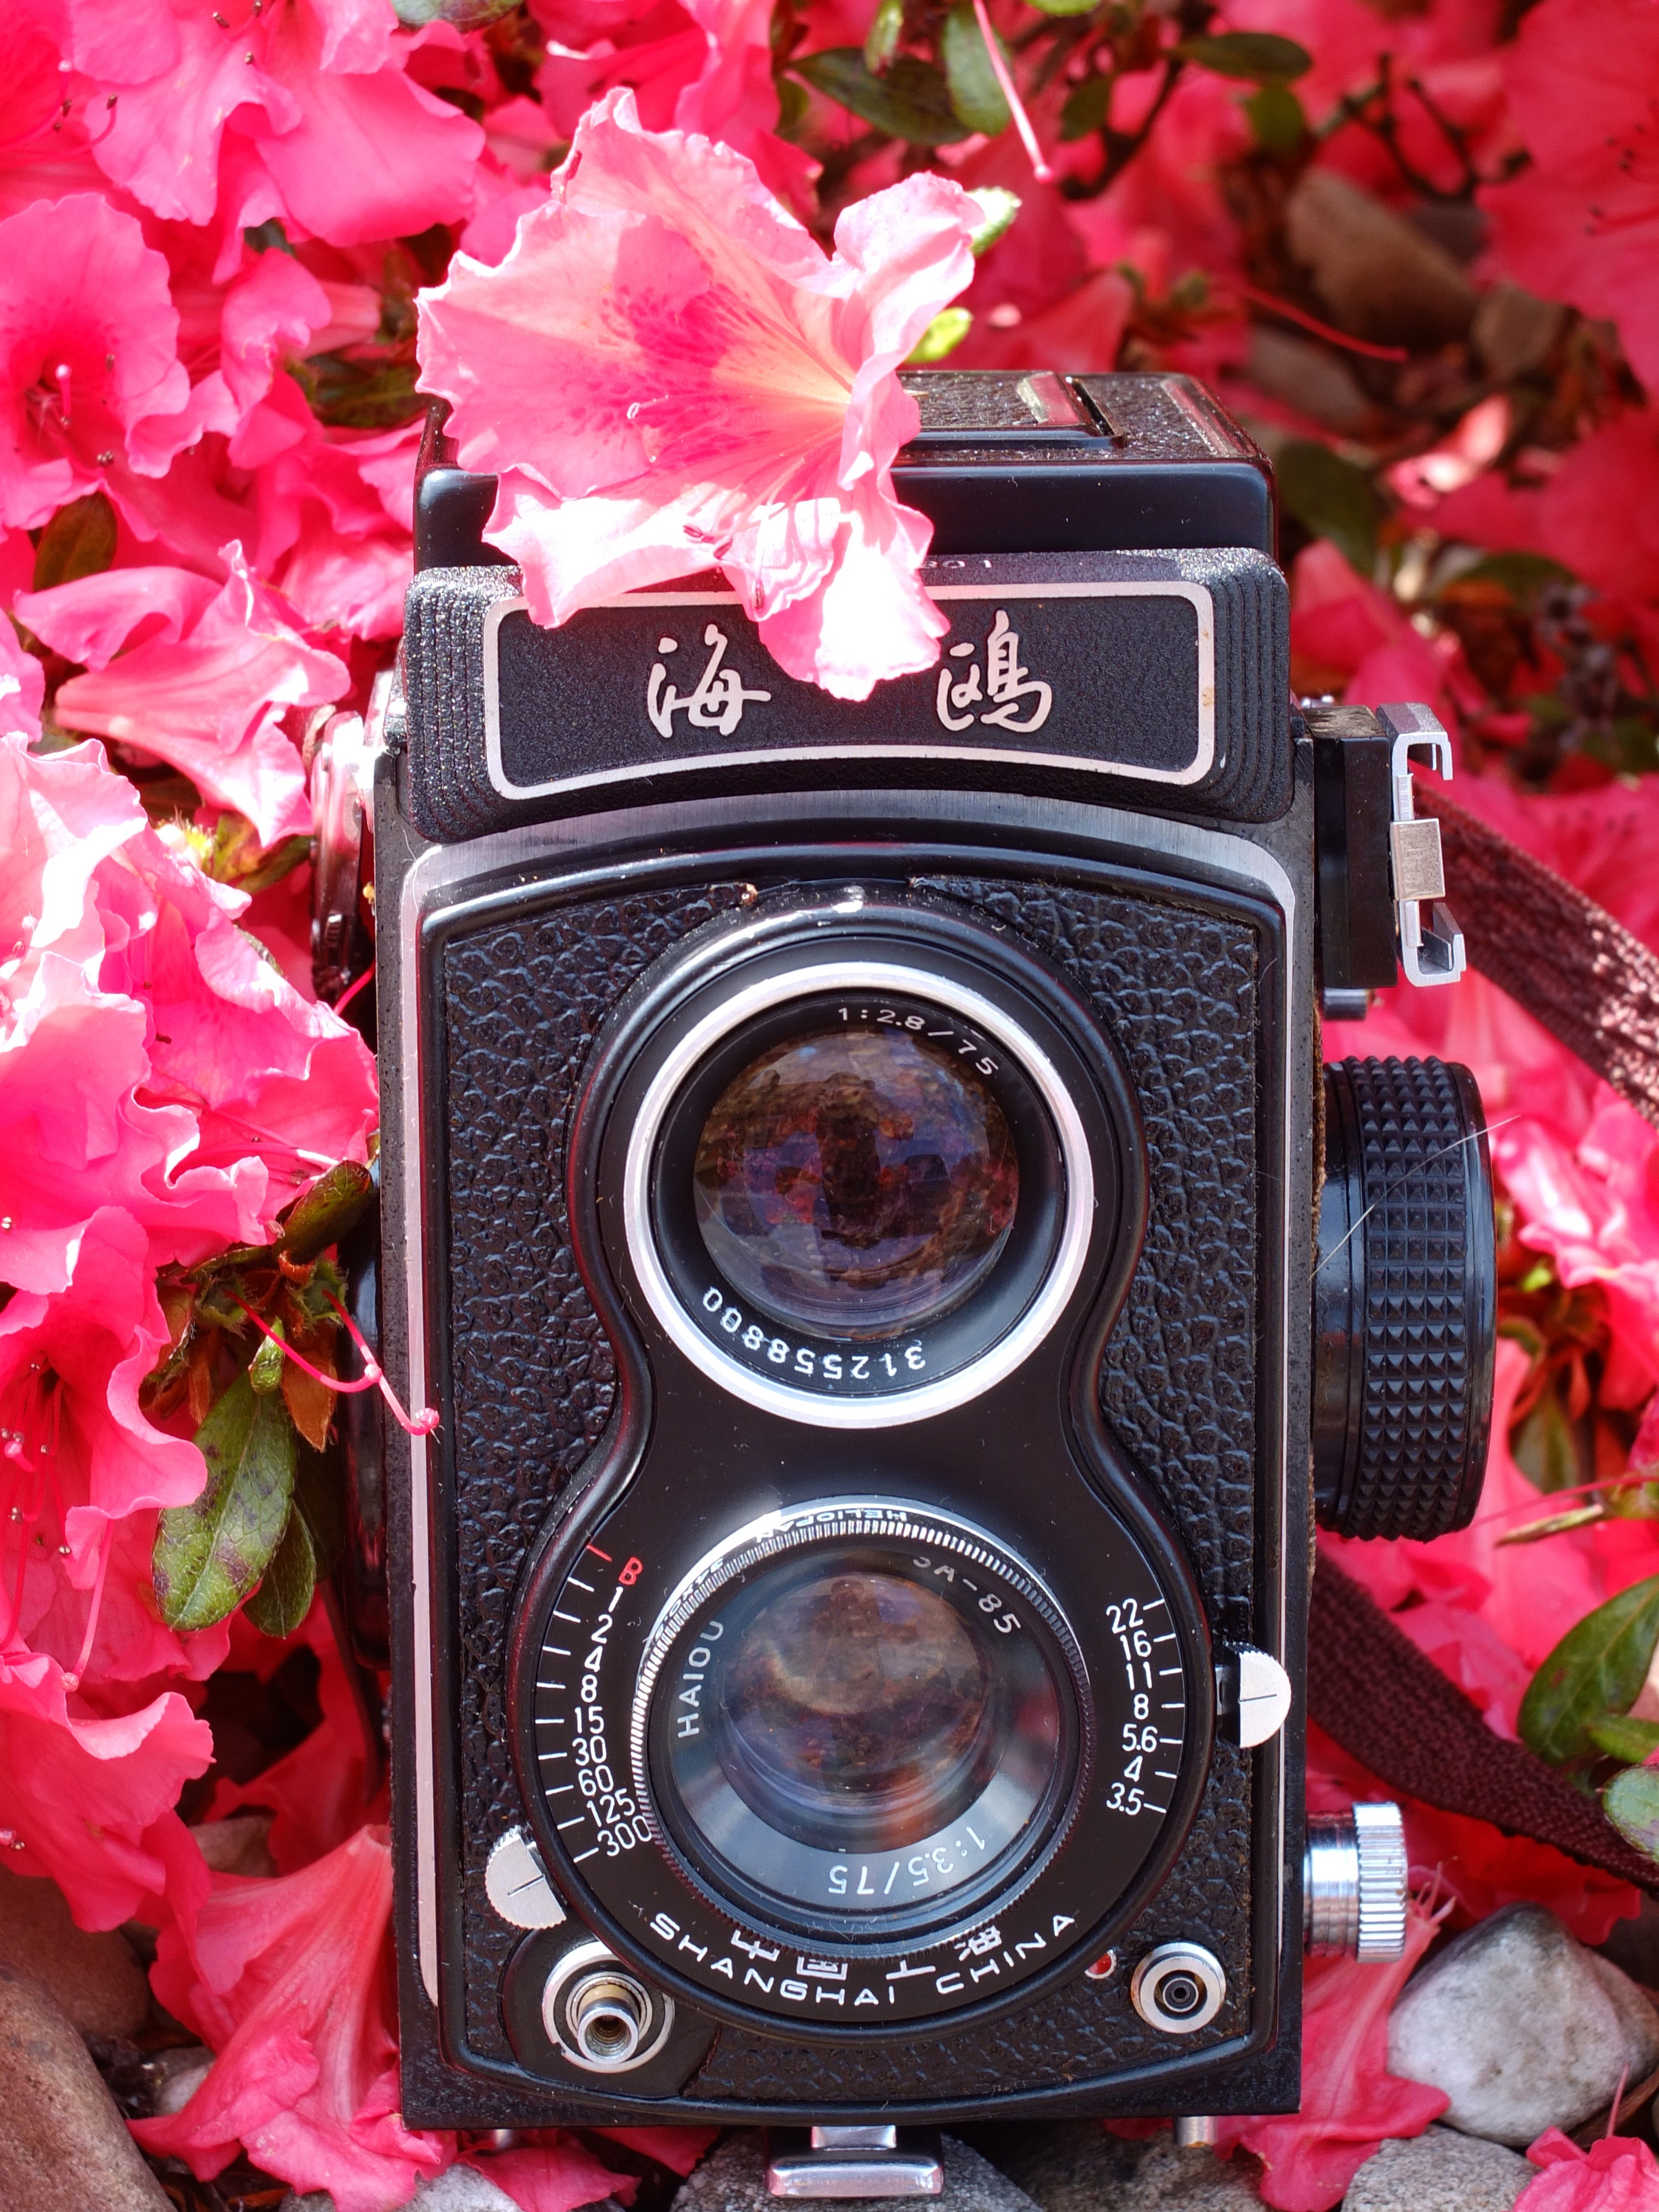
nature, plant, camera, vintage, retro, flower, old, seagull, summer, analog, spring, chinese, red, color, pink, close, hipster, flowers, china, medium format